Asus ROG Ally

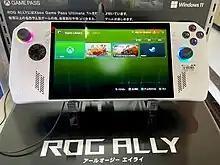
An Asus ROG Ally running Windows 11

The Asus ROG Ally is a handheld gaming computer developed and manufactured by Asus as part of their Republic of Gamers (ROG) brand. Released on June 13, 2023, the device competes with Valve's Steam Deck. The ROG Ally runs the Windows 11 operating system and uses an AMD Zen 4 processor called the AMD Ryzen Z1 and Z1 Extreme. In addition to handheld use, the ROG Ally can be connected to a TV or monitor through a docking station or a dongle and be used like a desktop computer or home video game console.